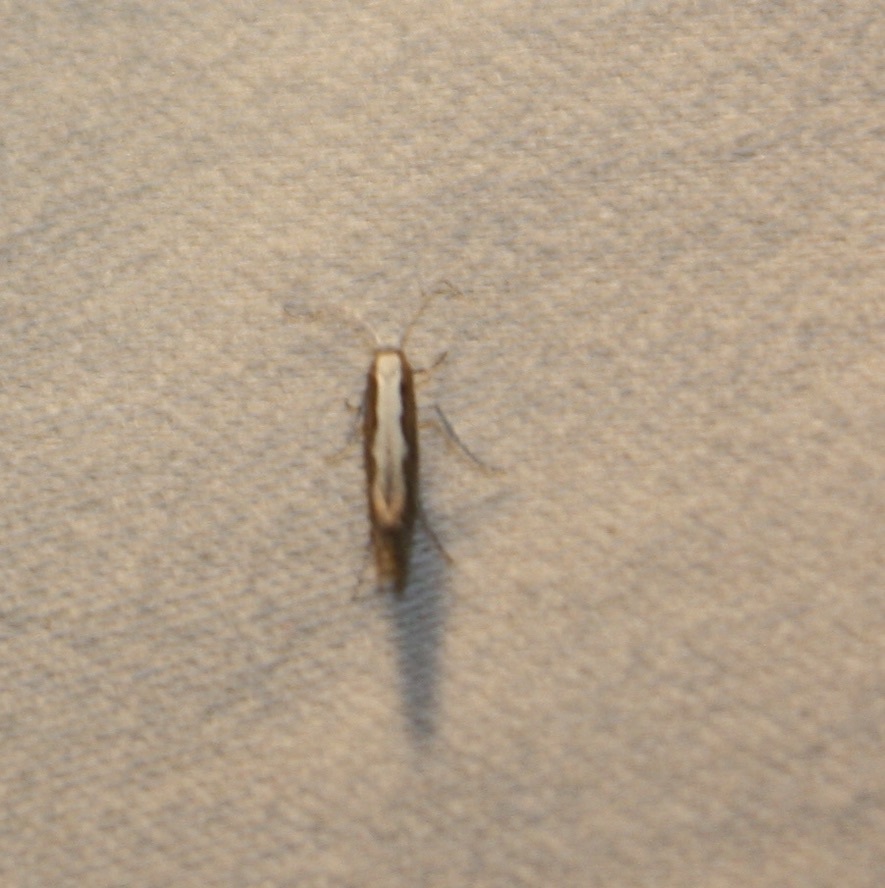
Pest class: diamondback_moth